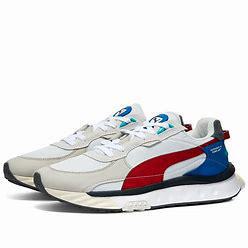
Brand: Puma
Model: Wild Rider